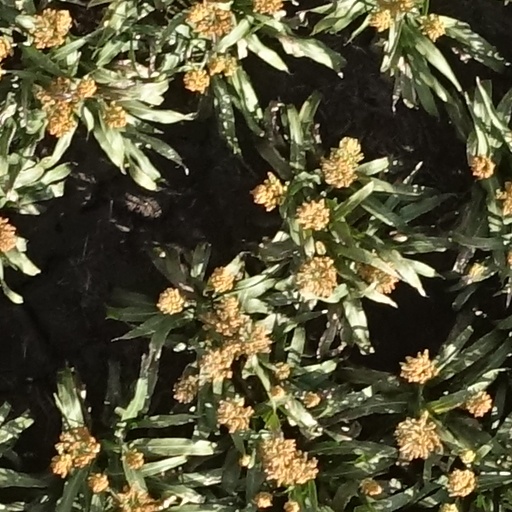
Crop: sorghum